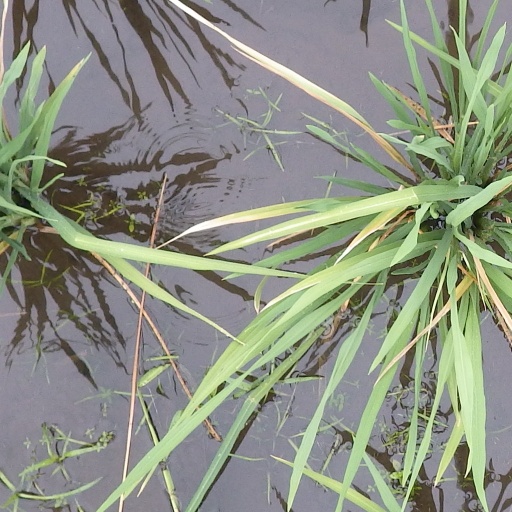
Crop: rice